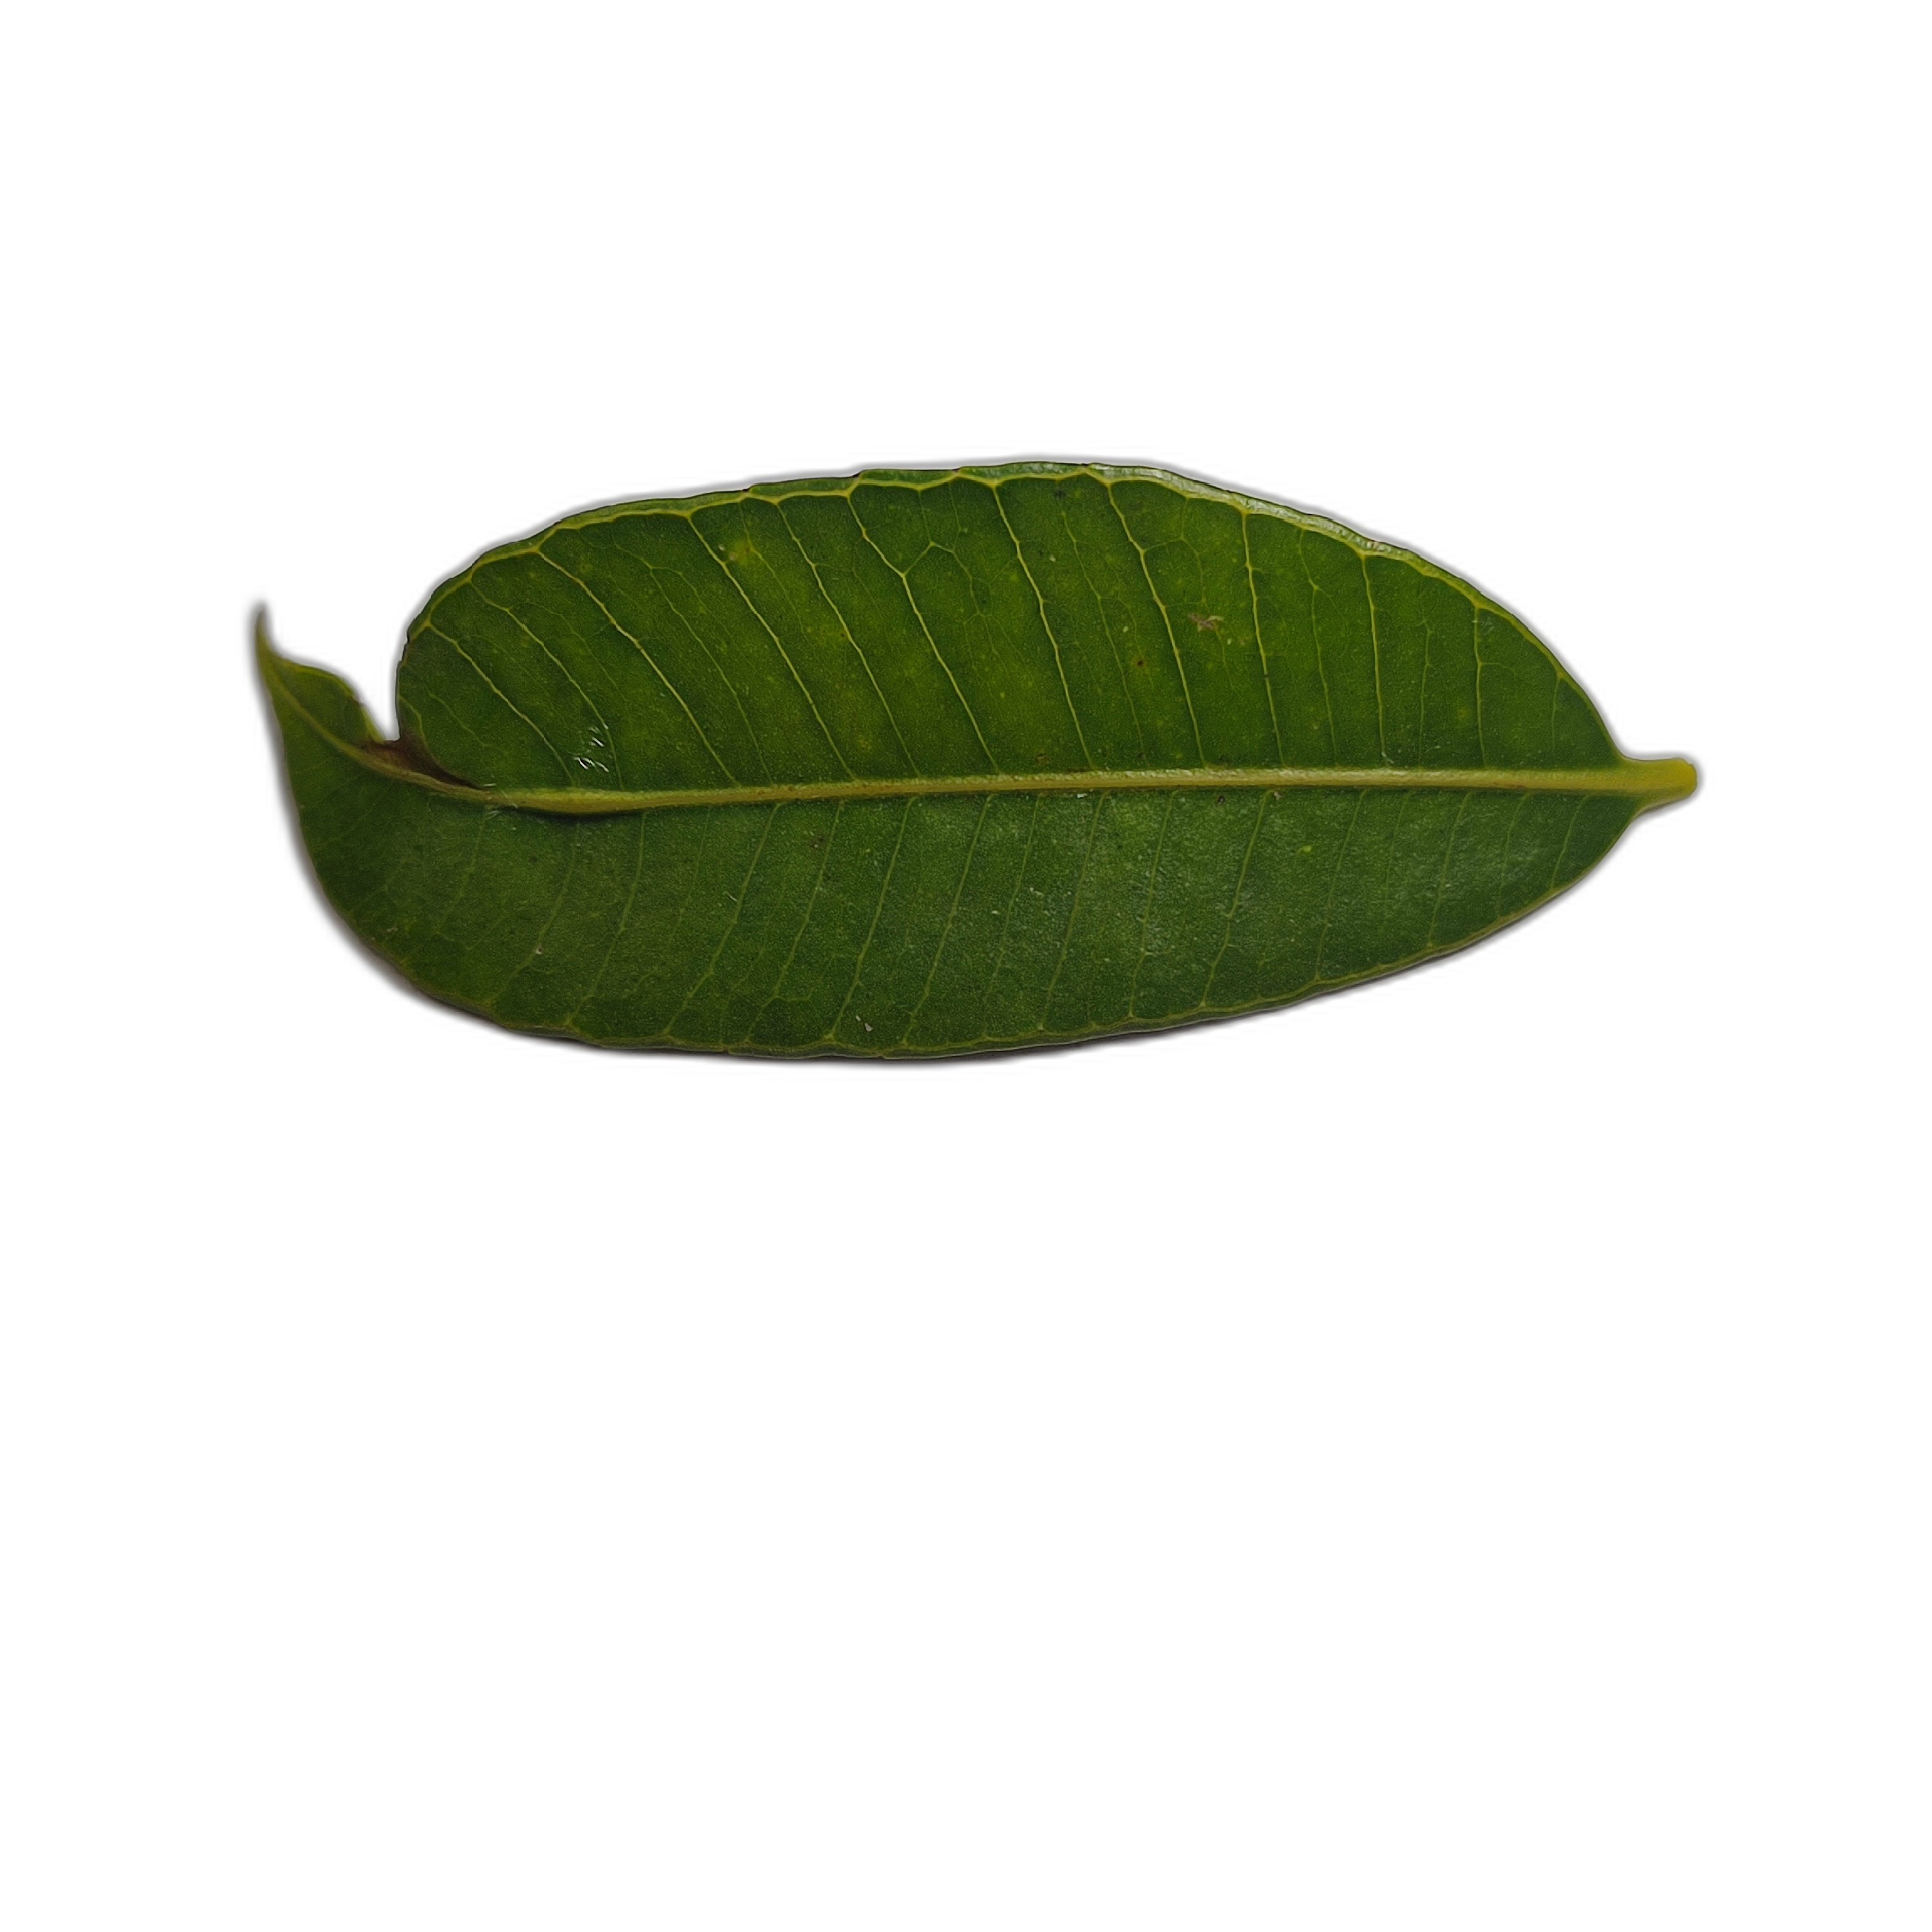
Label: healthy